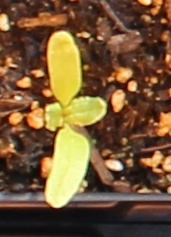
Label: Sugar beet